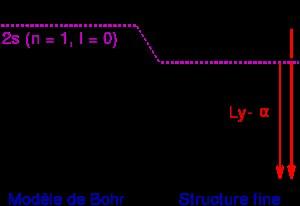
En physique atomique, la structure fine décrit le dédoublement de raies spectrales d'une particule. Détectable par spectroscopie à haute résolution spectrale, la structure fine est un effet d'origine relativiste dont l'expression correcte se déduit à partir de l'équation relativiste pour les particules de spin 1/2 : l'équation de Dirac.
En physique quantique, la dégénérescence est le fait pour plusieurs états quantiques distincts de se retrouver au même niveau d'énergie. Un niveau d'énergie est dit dégénéré s'il correspond à plusieurs états distincts d'un atome, molécule ou autre système quantique. Le nombre d'états différents qui correspond à un niveau donné est dit son degré de dégénérescence.